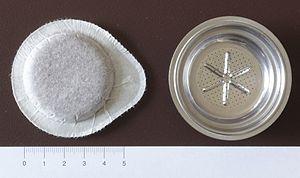
dosette modèle ESE compatible percolateur.
Easy Serving Espresso, usuellement abrégé E.S.E., est un standard de dosette café fonctionnant avec des machines dédiées mais aussi à un grand nombre de machines expresso qui acceptent le café moulu.
Le café en dosette, appelé aussi café encapsulé, est une des solutions utilisées pour commercialiser le café, constituant à le vendre dans un emballage qui s'adapte à la machine à café.